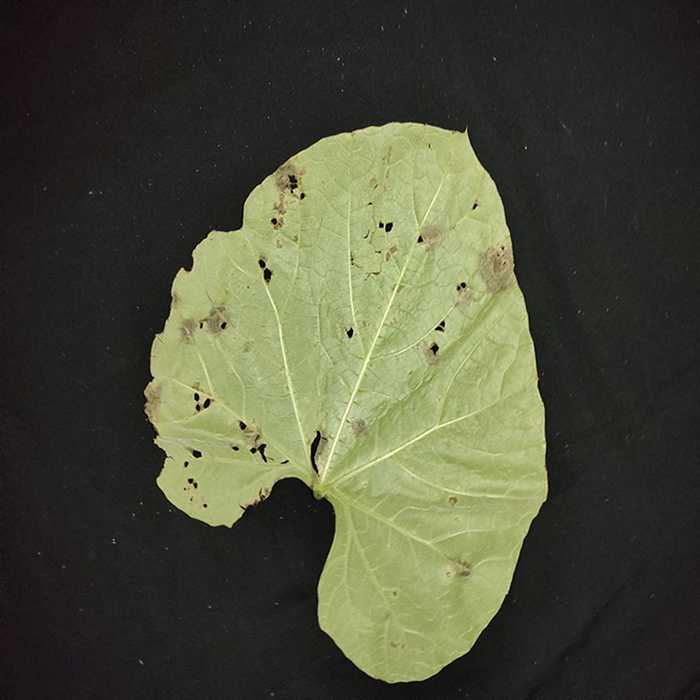
Plant: Bottle gourd
Label: Anthracnose